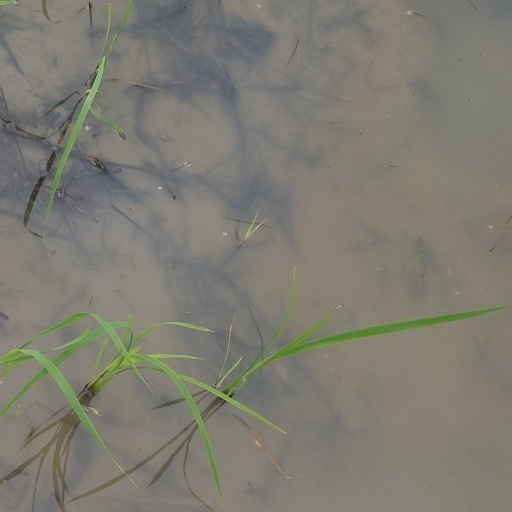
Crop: rice